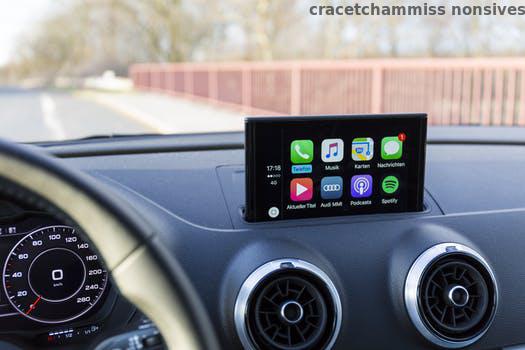
Label: Watermark